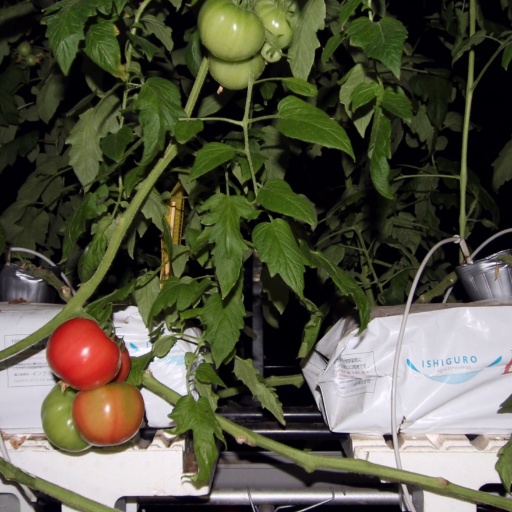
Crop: tomato